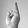
ASL letter: R